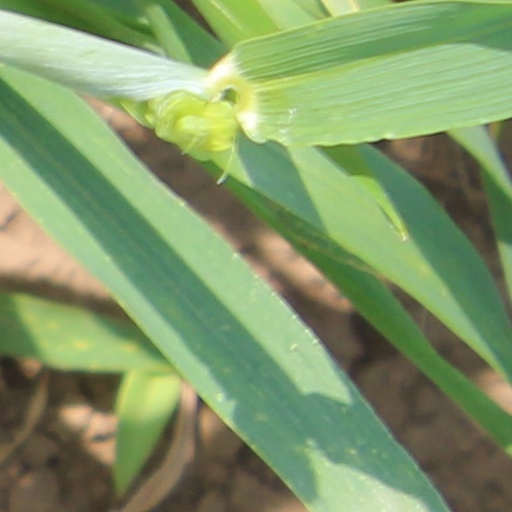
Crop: wheat